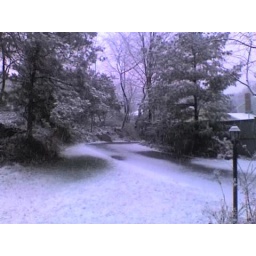
And then, I opened the door from the house in the winter...